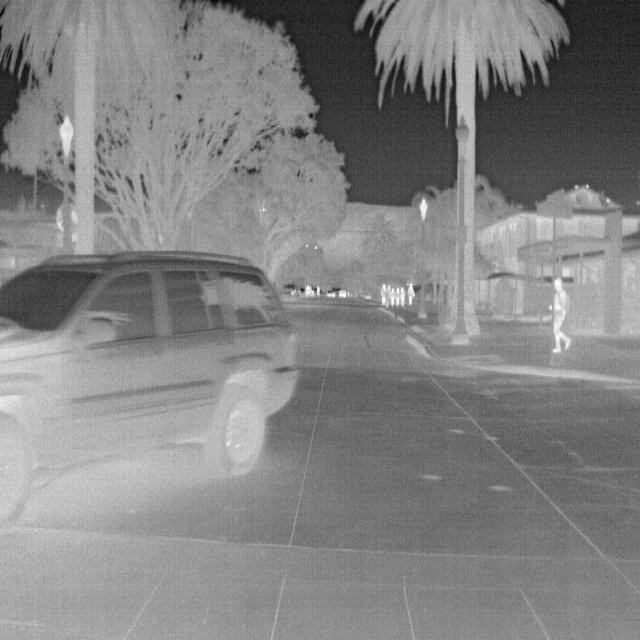
Detected objects:
label: person
label: person
label: person
label: person
label: person
label: person
label: person